Mendocino County, California

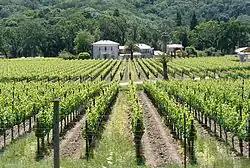
A vineyard in Mendocino County

According to the U.S. Census Bureau, the county has a total area of , of which is land and (9.6%) is water.